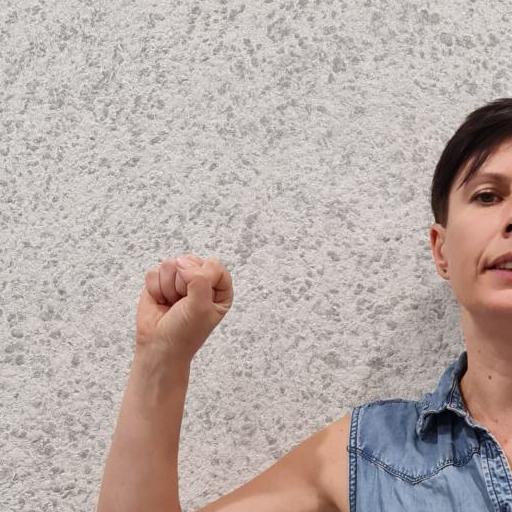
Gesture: fist